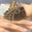
Label: butterfly